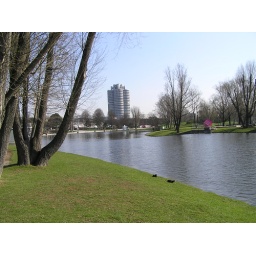
small lake at Olympiapark backdropped by the bmw building